Coming Persecutions

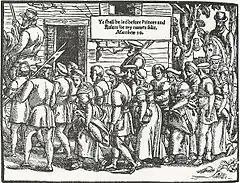
"Ye shall be led before Princes and Rulers for my names sake." From Foxe's Book of Martyrs, depicting arrested peasants who are tied up with rope and being led to London for trial.

This verse moves the Twelve Apostles' mission from being restricted to the Jews, and points toward their mission to the Gentiles. Until this point in Matthew's gospel Jesus' ministry had been in Galilee. But at the time, Galilee had no Roman governor or king. (R.T. France distinguishes between kings and tetrarchs, which was the title of the region's Herod Antipas.) On this basis, commentators see v. 18 as a great leap from the following verse. However, something that France notes but does not seem interested in, is that four chapters later, Matthew refers to Herod as 'king'. This suggests that we should say that at the time Galilee did in fact have a king; and if Galilee had a king at the time Jesus said this, this verse is not so revolutionary as some make it out to be. Davies and Allison read the verse so that it does not need to envision action of the Twelve outside Palestine, because there were plenty of Roman officials in the land to whom they could witness.